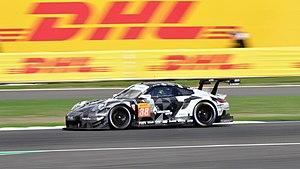
Giorgio Roda, né le 18 mars 1994 à Côme en Italie, est un pilote automobile. Il est le fils du pilote automobile Gianluca Roda et le frère d'Andrea Roda.